Fire Ball

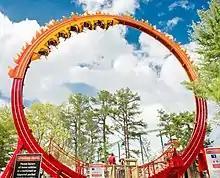
"El Diablo" at Six Flags Great Adventure. This is Larson International's 22M Giant Loop, a larger version of the Fire Ball. This installation is now located at La Ronde as "Chaos."

Larson makes three different versions of the ride: The Fire Ball, the 22M Giant Loop, and the Giga Loop 100ft. Each ride provides a similar ride experience, but are larger than each other in terms of both size and capacity.